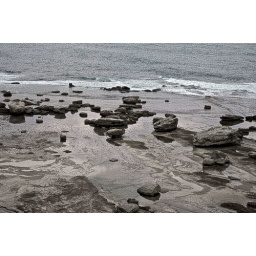
A south coast rock shelf, in lo-fi.